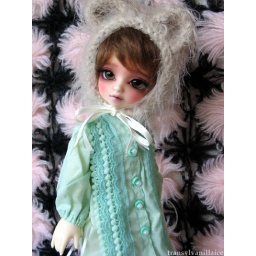
Today's Kun is sweet little bear~~ :) Adorable hat by ludmila, beautiful dress by darkfairy. Thank you~~!!